Handan

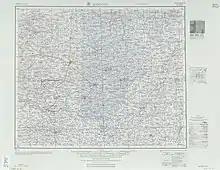
Map including Handan (labeled as HAN-TAN ) (AMS, 1953)

The nearby Xiangtangshan Caves contain massive Buddha statues carved into the mountainside, some dating to the 6th century, many of which were severely damaged by invading Japanese forces during World War II. At that time, Handan was prized by the Japanese invaders for its coal reserves.